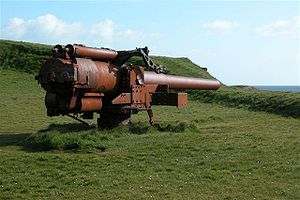
Færøernes historie / Selvstændigt Færø Amt / Færøerne under 2. verdenskrig
Britisk kanon på Skansin i Tórshavn
Færøernes historie er en del af Nordens historie. Der findes ofte paralleller til Islands historie og Norges historie, som senere blev bestemt af Danmarks historie. Øerne blev koloniseret i 800-tallet af folk fra Vestnorge, hvorfor det færøske sprog også har udviklet sig fra det gamle vestnordiske sprog, som bl.a. taltes på Vestlandet.